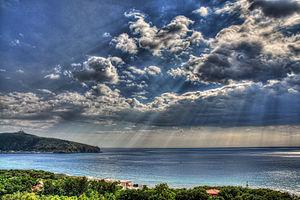
Le phare de Capo Palinuro est un phare actif situé sur la frazione de Palinuro et faisant partie du territoire de la commune de Centola, dans la région de Campanie en Italie. Il est géré par la Marina Militare.